Brazilian cruiser Almirante Tamandaré (1890)

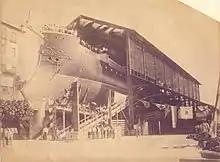
"Almirante Tamandaré" in construction

Before its incorporation into the Brazilian fleet, "Almirante Tamandaré" remained anchored in the port of Rio de Janeiro for many years due to a navigability problem that was never resolved. Therefore, during the Navy Revolt (1893–1894), the ship was used by the rebels before it was even officially commissioned. The cruiser's first commander was captain of sea and war Frederico Guilherme Lorena, one of the leaders of the revolt. It is likely that the vessel was in the fleet that headed to the south of the country, in Desterro (Florianópolis), led by Custódio de Melo, to try to gain support from the federalists, but without success. During the fighting in Guanabara Bay against the troops of president Floriano Peixoto, the cruiser's artillery proved efficient, according to the crew's report. After the end of the revolt, the ship remained in Rio de Janeiro until it was commissioned on 27 November 1897.